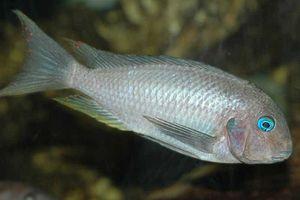
Tropheus polli est une espèce de poisson de la famille des Cichlidés endémique du lac Tanganyika en Afrique.
On peut séparer les poissons d’aquarium d’eau douce en différents groupes. Cet article présente donc une liste des poissons d'aquarium d'eau douce, classés par groupe puis par genre.
Genre de cichlidés endémiques du lac Tanganyika, végétarien pur, poissons végétariens spécialisés. Ils se nourrissent en broutant la couverture biologique des rochers.